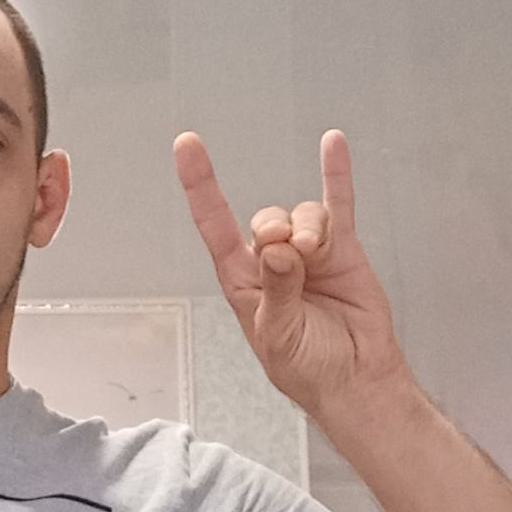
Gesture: rock